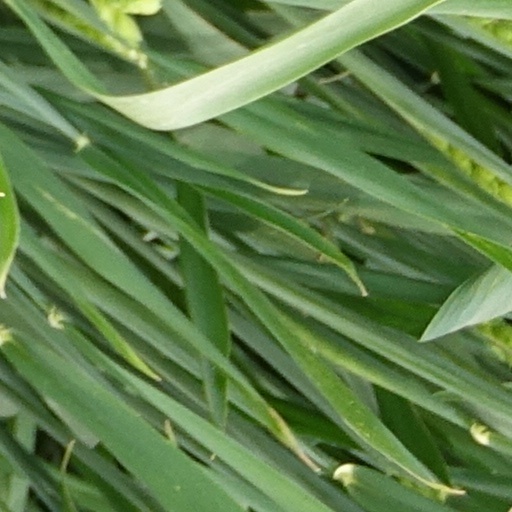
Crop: wheat